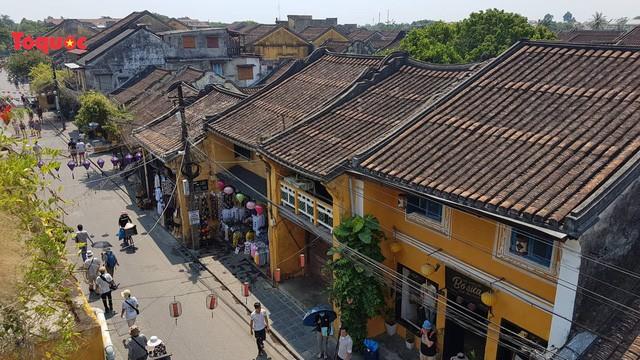
có nhiều người đang di chuyển ở trên con phố